Hans Magnus Ryan

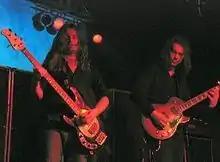
Sæther and Ryan with Motorpsycho.

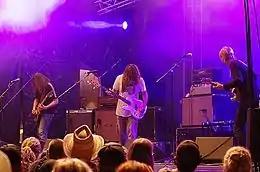
Ryan, Bent Sæther and Reine Fiske with Motorpsycho live at Krach Am Bach 2013.

In 1989 Ryan and bassist Bent Sæther together with drummer Kjell Runar "Killer" Jenssen, formed Motorpsycho as an alternative metal band that very soon developed into a unique blend of heavy metal, grunge and indie rock, as well as exploring the sonic noise experiments that is associated with the Associate Member Deathprod. After the debut album "Lobotomizer" (1991) was Håkon Gebhardt (b. 1969), new drummer. The ambitious, progressive album "Demon Box" (1993) gave the band a nomination for the Spellemannprisen, and secured Motorpsycho a loyal group of followers in Germany, Belgium and the Netherlands as well as in Scandinavia. Kenneth Kapstad replaced drummer Håkon Gebhardt in 2007. Ryan also plays the guitar in the band The International Tussler Society.